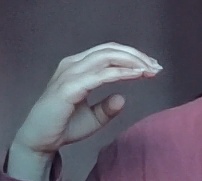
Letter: jeem